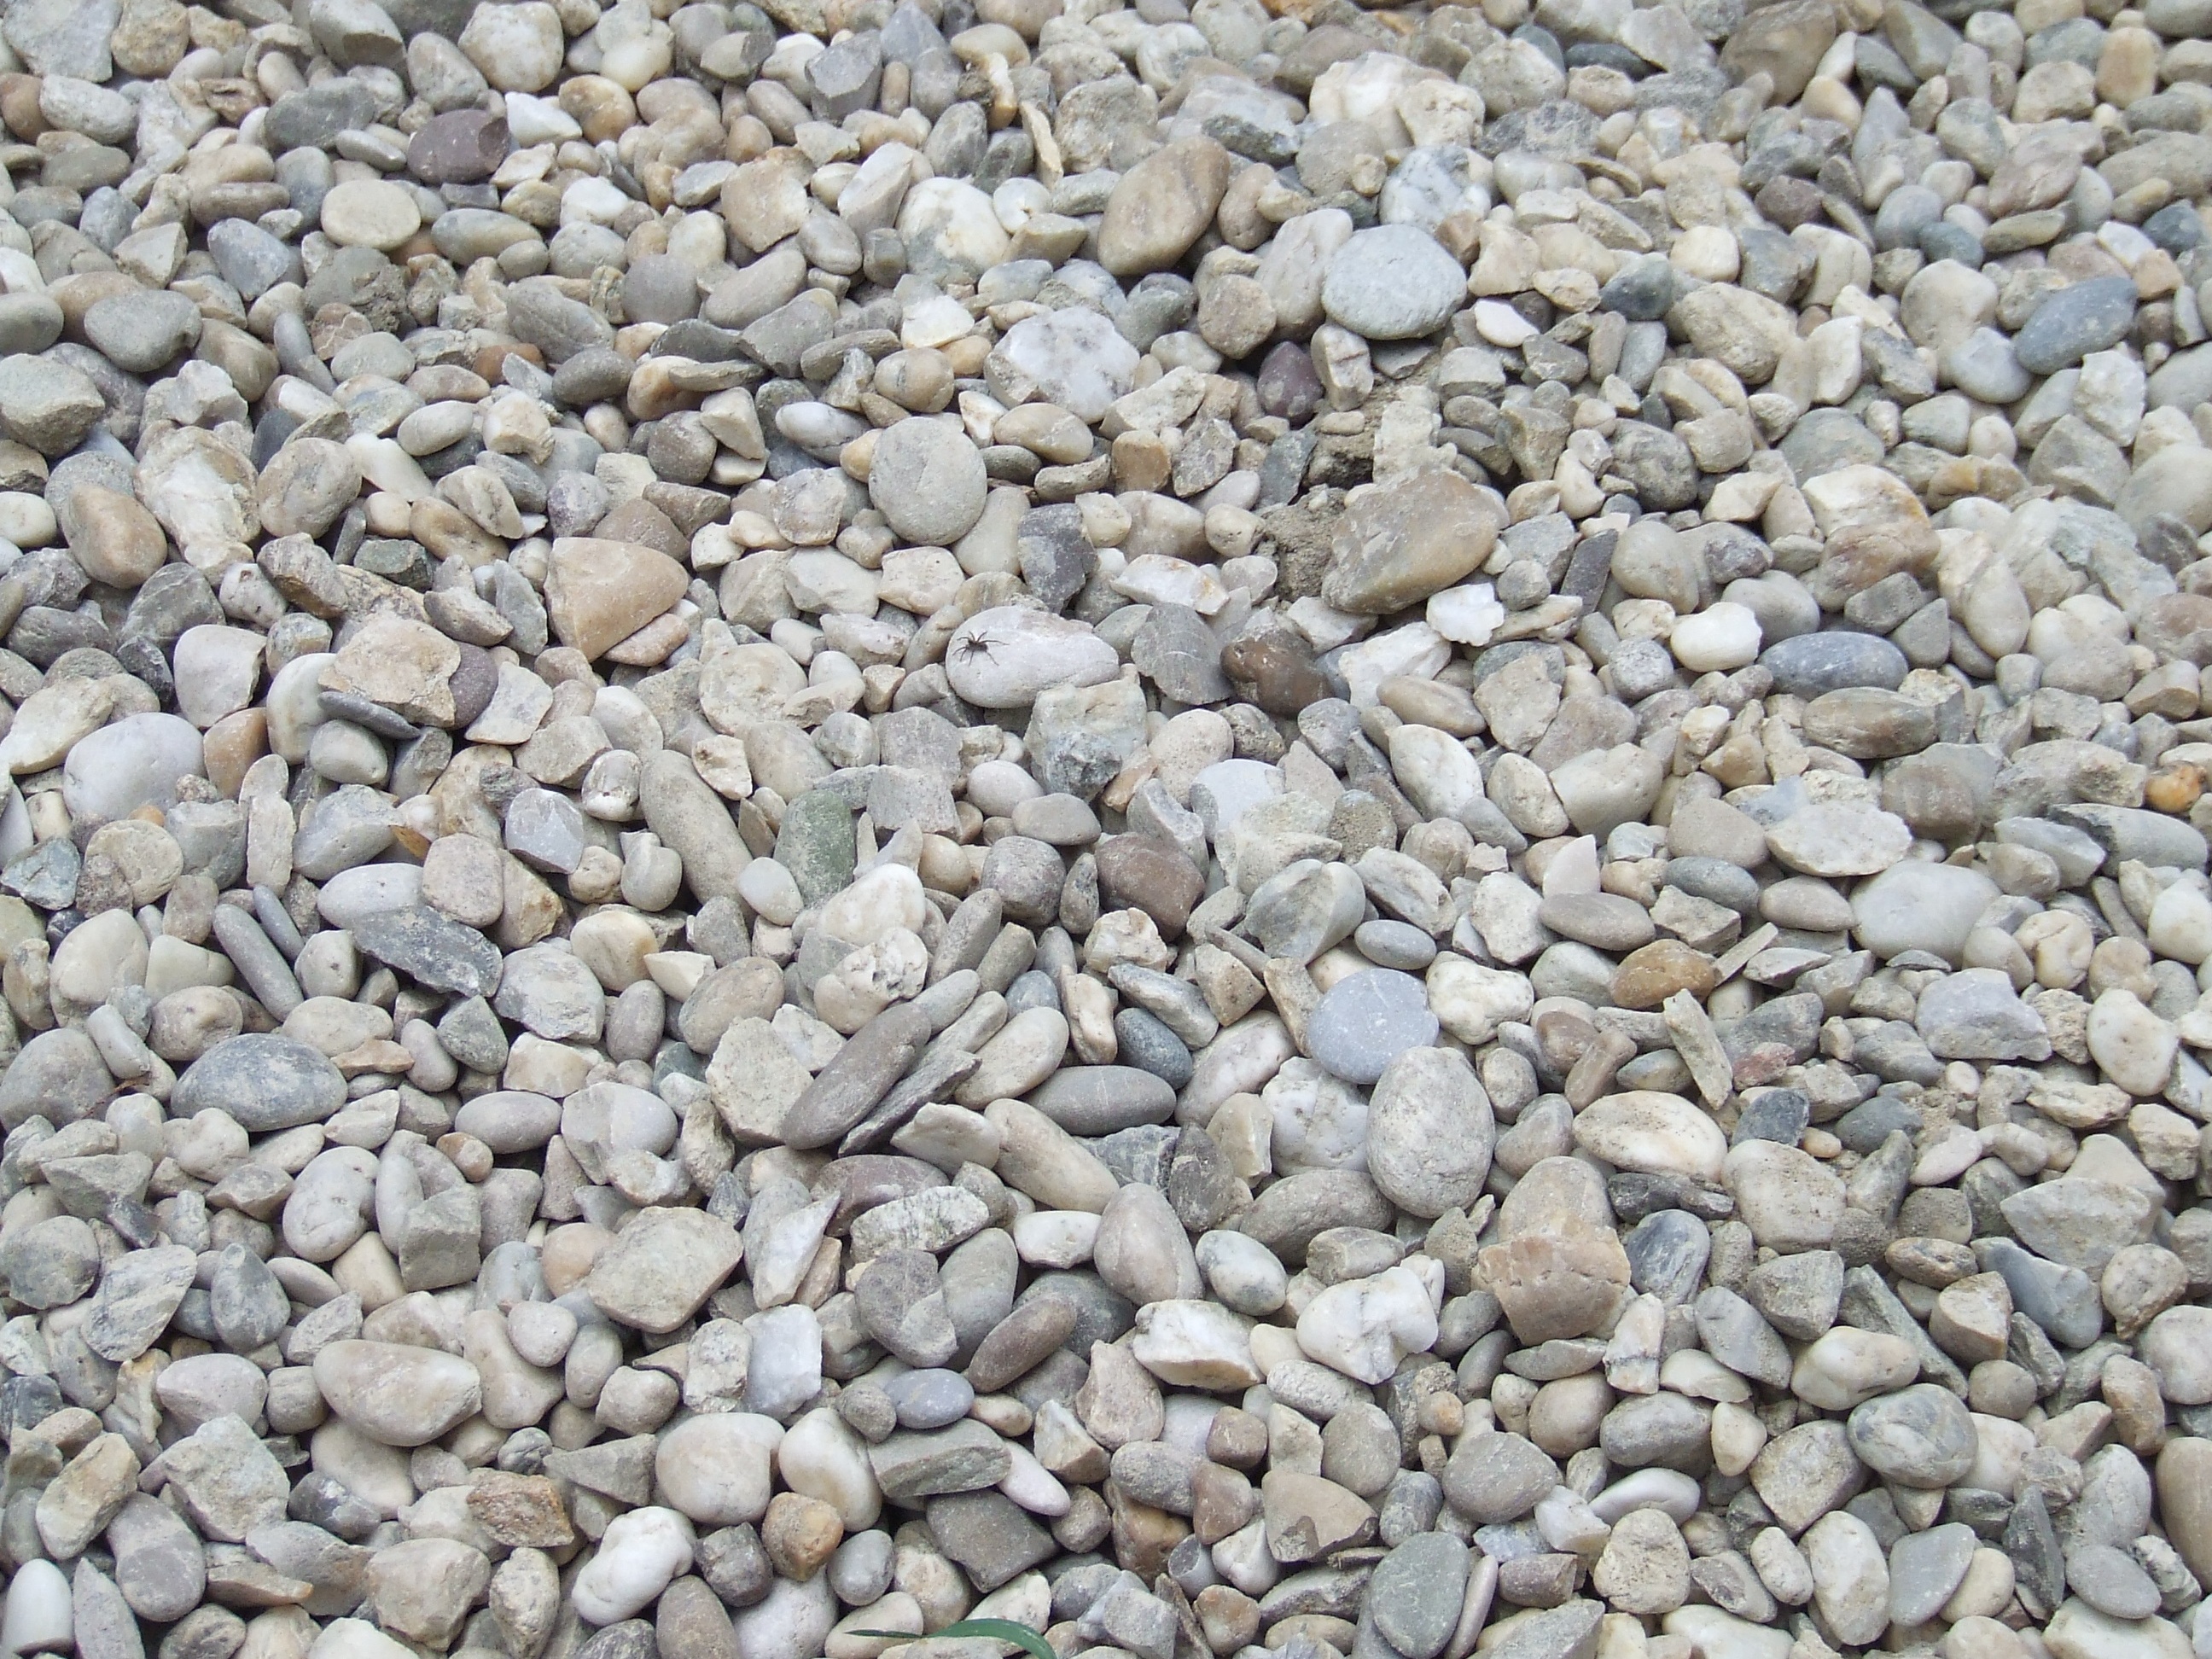
sand, rock, walkway, pebble, stone wall, material, stones, rubble, gravel, flooring